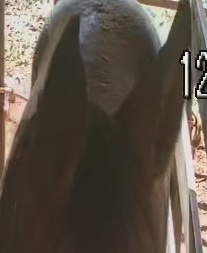
Face region: ears (position_of_ears)
Pain indicator: not_present